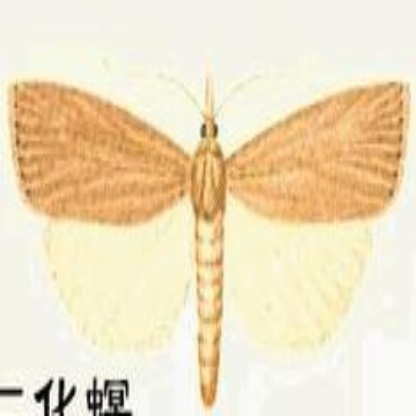
Nhãn: Sâu đục thân (Sọc nâu )( Chilo suppressalis )